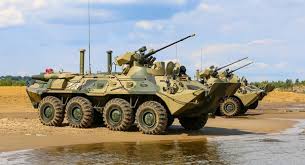
Label: BTR-80